Anglican Diocese of Kigali

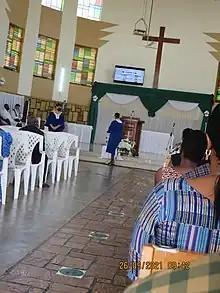
A service in St. Etienne Cathedral, the seat of the bishop of Kigali.

The diocese operates 40 nursery, primary, secondary and vocational schools staffed by 400 teachers and serving 26,000 students.